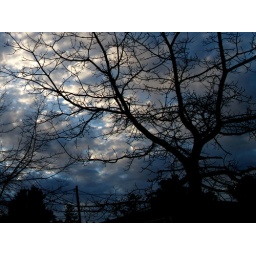
bare tree against the sky Thanks, EXPLORE 365/329